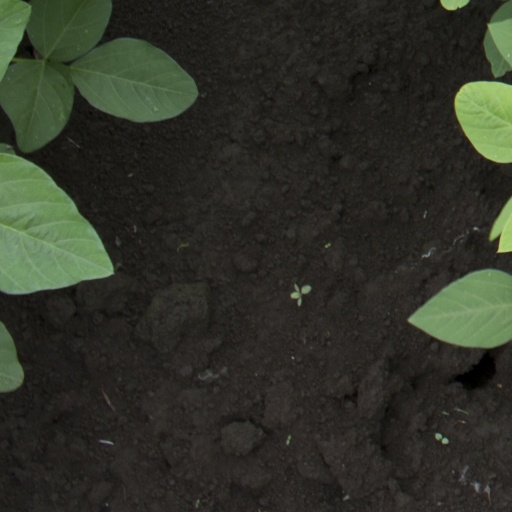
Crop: soybean